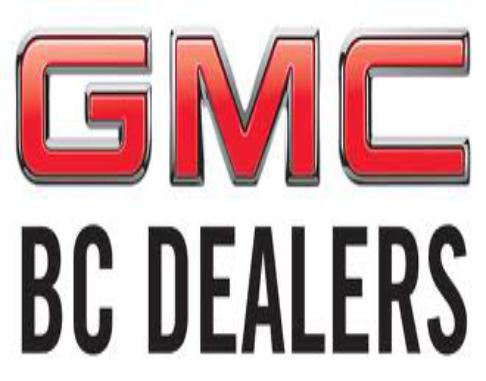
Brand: GMC
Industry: Transportation